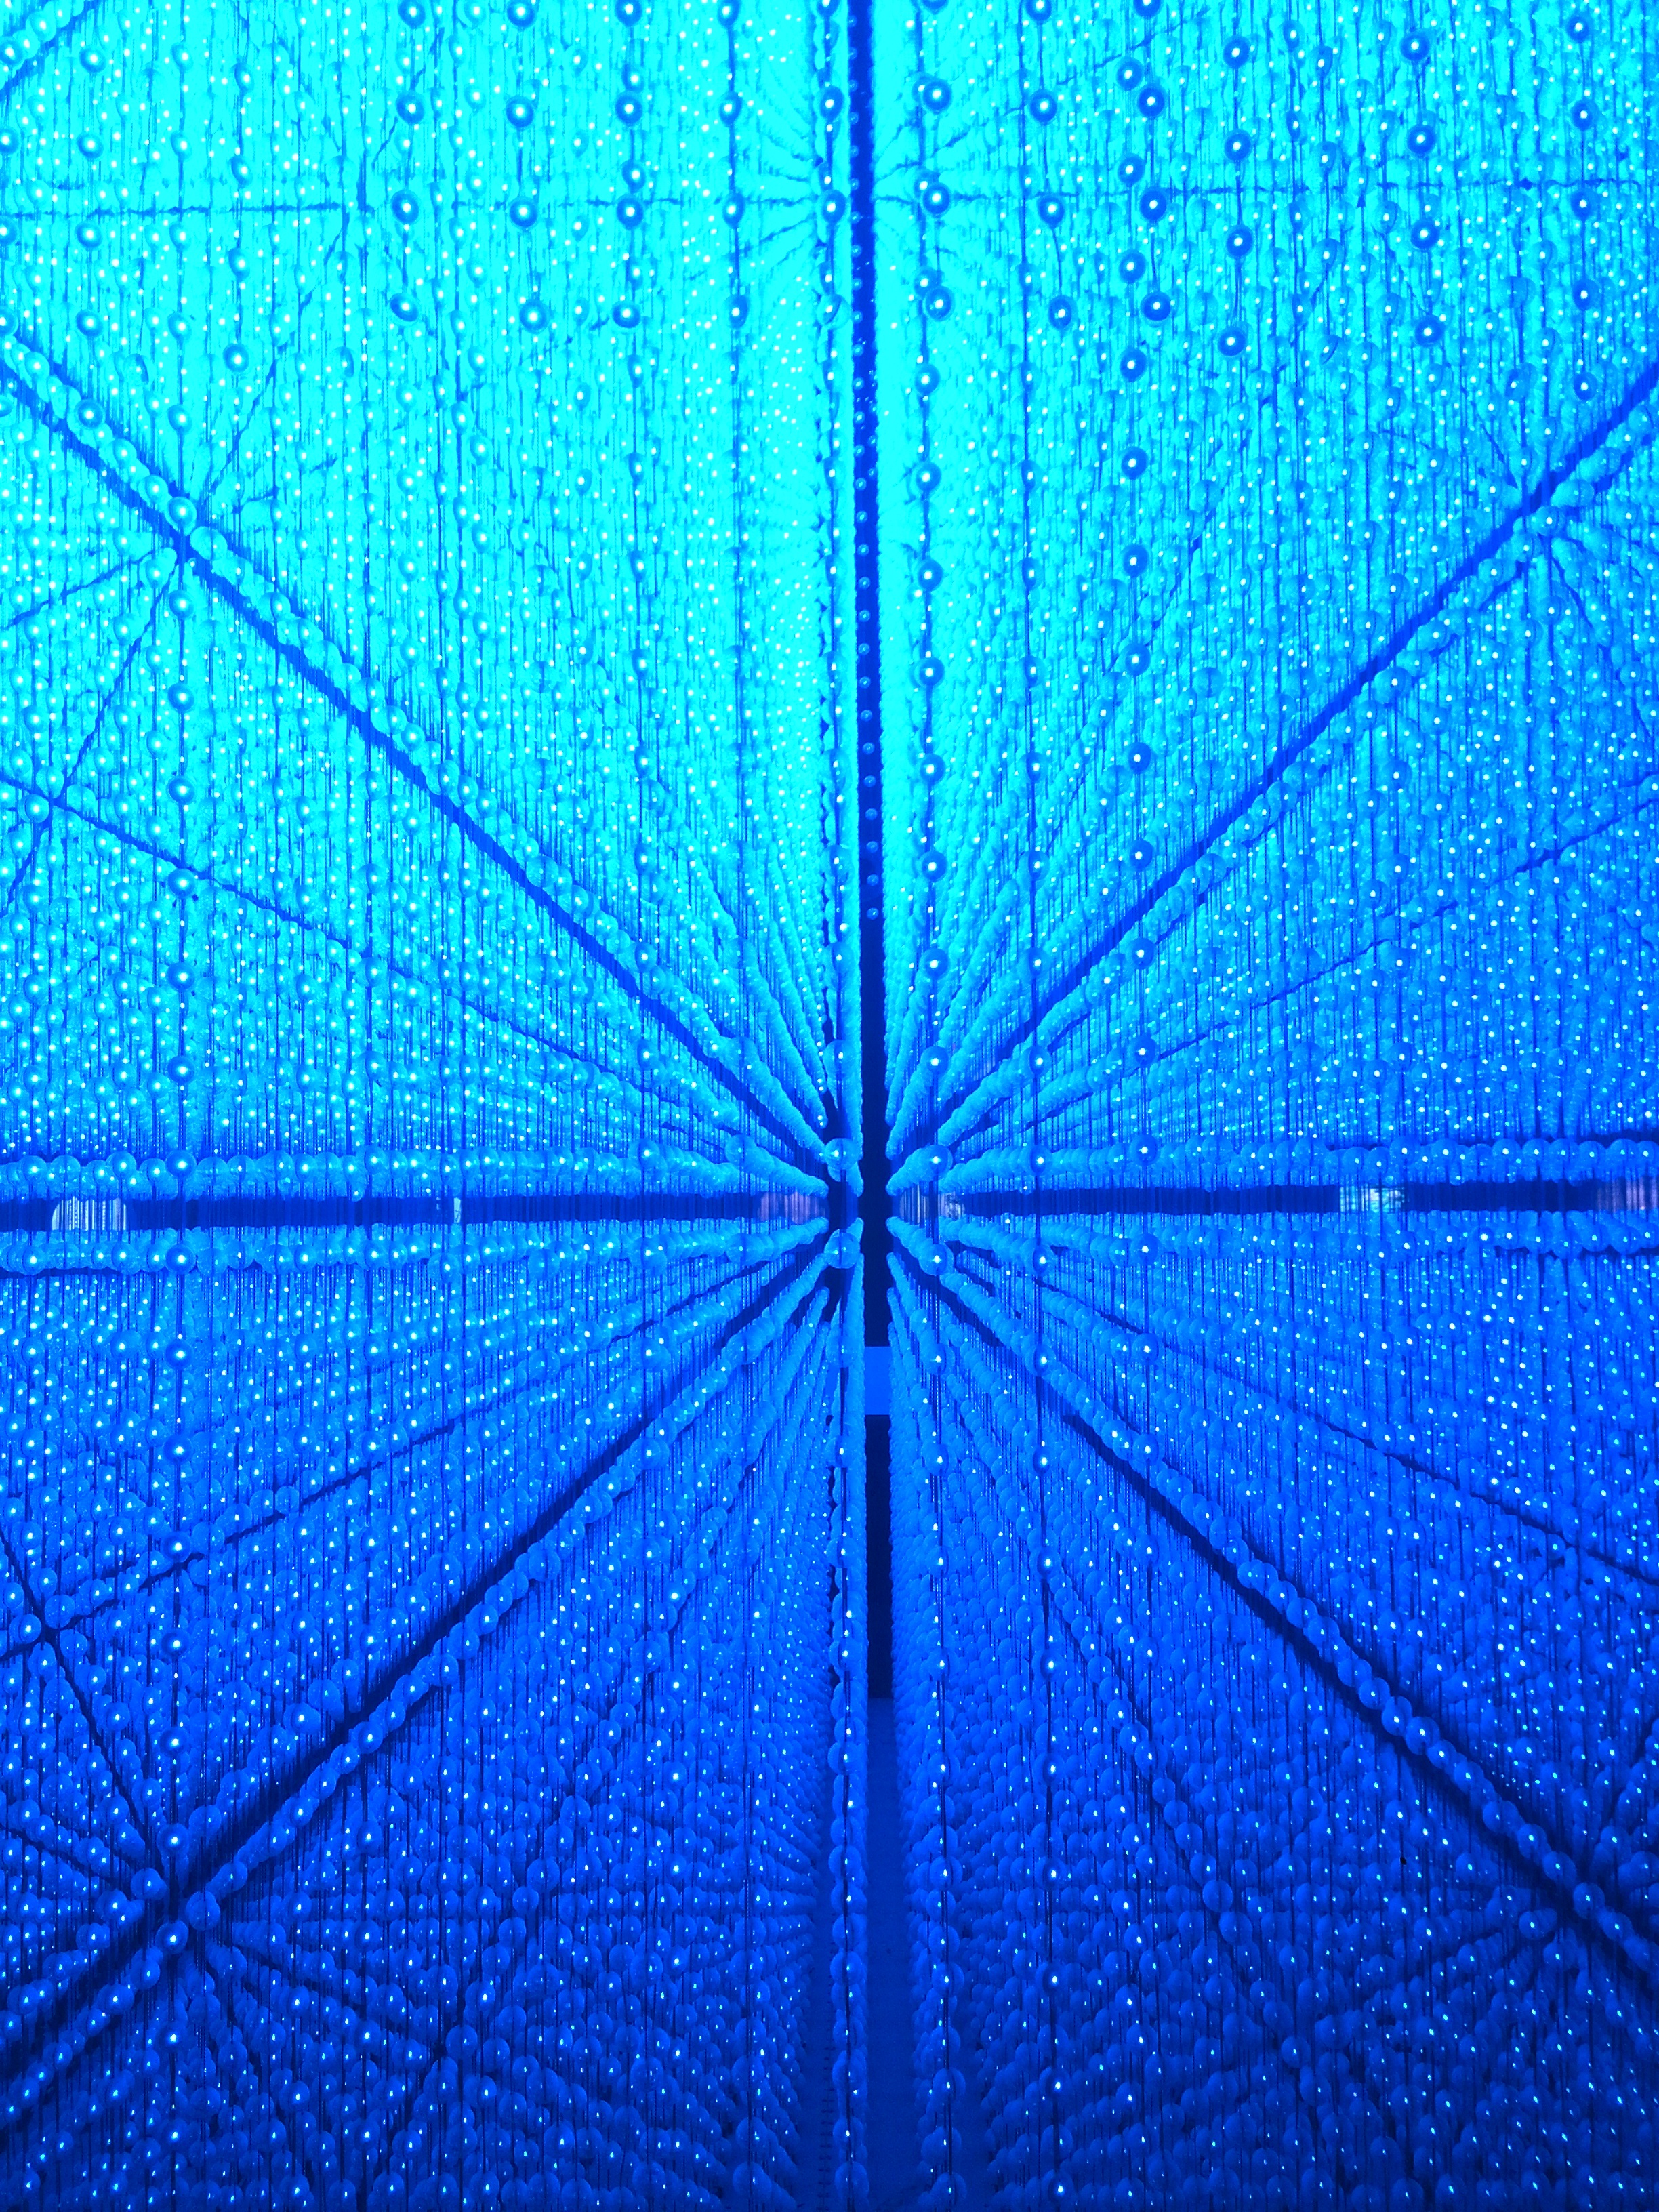
abstract, sunlight, texture, glass, pattern, line, color, blue, circle, design, net, symmetry, shape, mode, science and technology